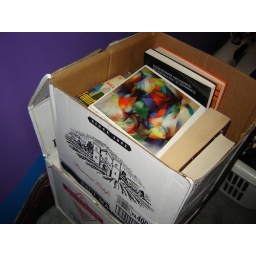
I've got a bunch of these boxes floating around the house until I figure out my shelving problems.